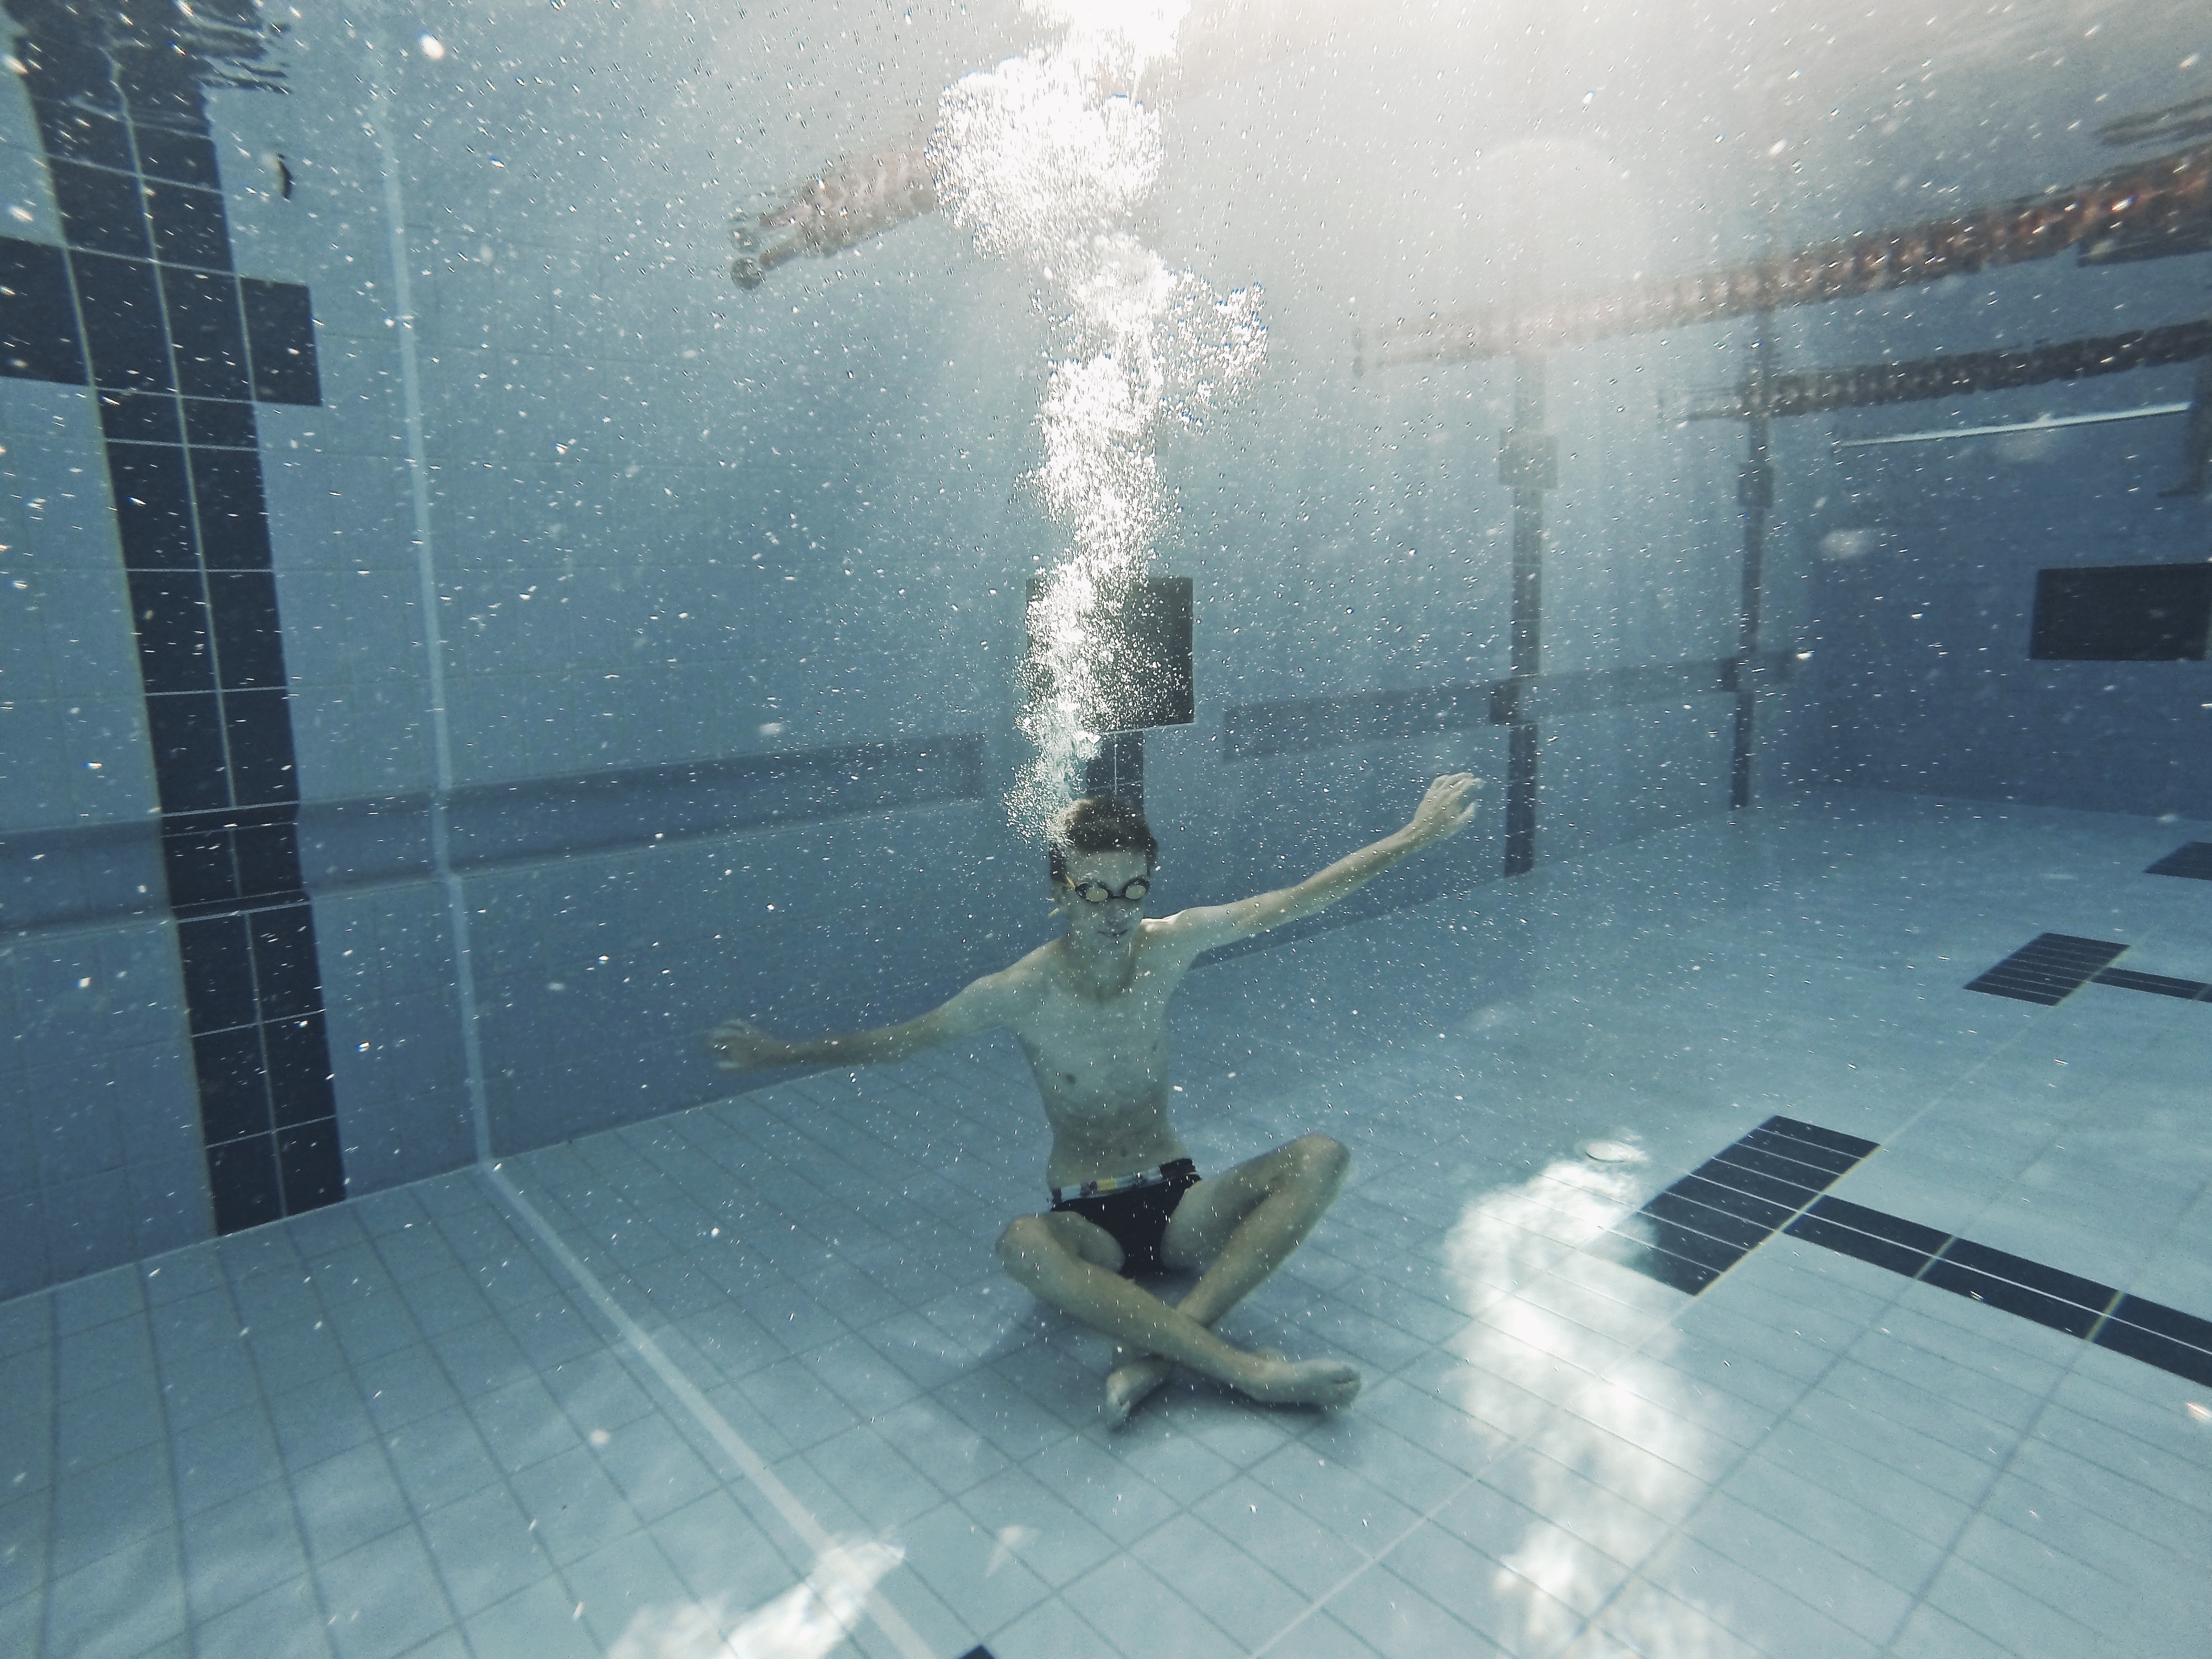
underwater, reflection, weather, screenshot, atmosphere of earth